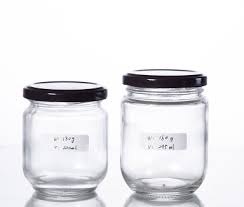
Label: glass